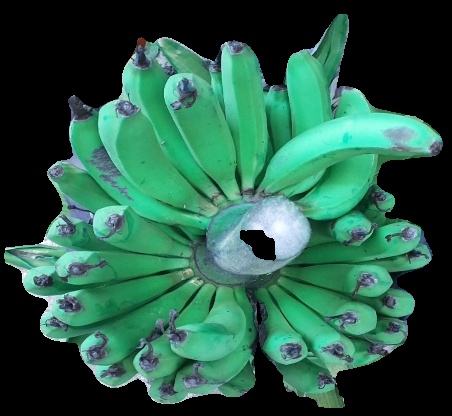
Variety: pachbale
Grade: grade2